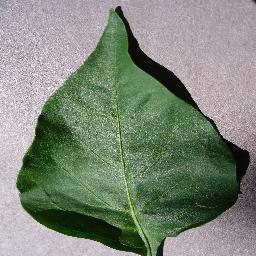
Label: Pepper,_bell___healthy